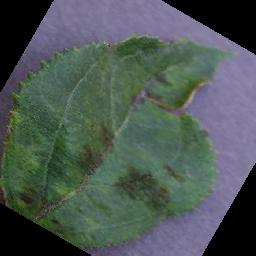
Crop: apple
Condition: scab